El Capricho Park

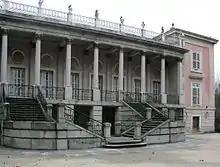
Palace of the Dukes of Osuna

The Duchess continued to make improvements to the gardens until the end of her life, one of the last features being an iron bridge, which was constructed in 1830. This footbridge is claimed to be the first iron bridge in Spain.